Suidōbashi Station

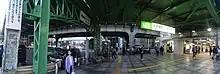
JR East exit, 2018

is a railway station which straddles Tokyo's Chiyoda and Bunkyō wards, operated jointly by East Japan Railway Company (JR East) and Tokyo Metropolitan Bureau of Transportation (Toei).